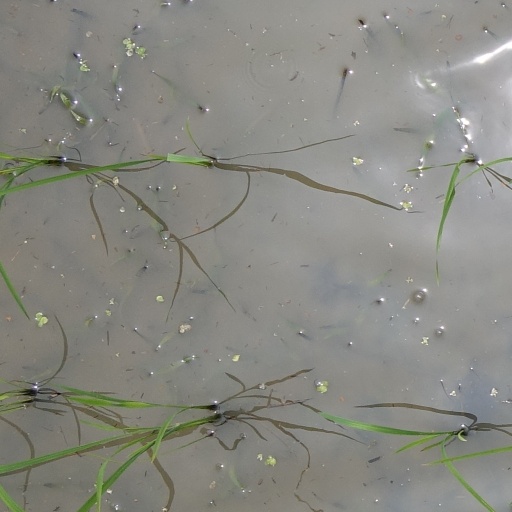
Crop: rice